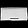
Label: Bag